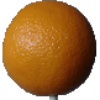
Label: Orange 1